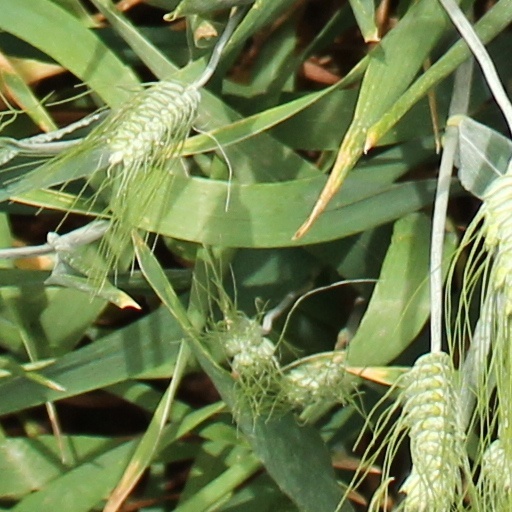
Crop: wheat